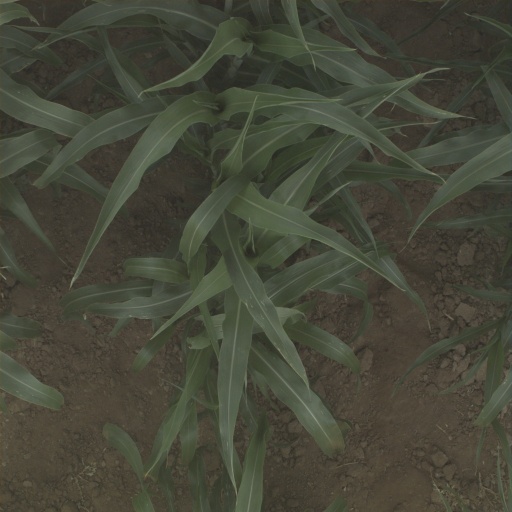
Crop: sorghum